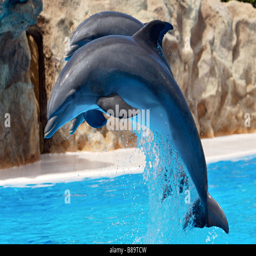
photo of dolphins doing a show in the swimming pool